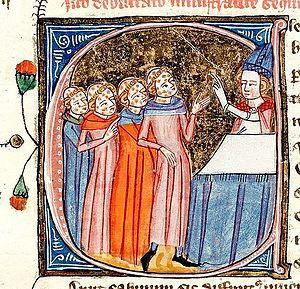
La léproserie des Deux-Eaux est située à Bréviandes dans l'actuel département de l'Aube, en région Grand Est.
La lèpre /lɛpʁ/ est une maladie infectieuse chronique due à Mycobacterium leprae touchant les nerfs périphériques, la peau et les muqueuses, et provoquant des infirmités sévères. Elle est endémique dans certains pays tropicaux. La lèpre est une maladie peu contagieuse.
La quarantaine consiste à isoler des personnes, des animaux, ou des végétaux durant un certain temps, en cas de suspicion de maladies contagieuses, pour empêcher leur propagation. En empêchant les personnes d'avoir des contacts avec des individus sains se trouvant à l'extérieur de la zone de confinement, on rend la contagion impossible et les maladies infectieuses disparaissent d'elles-mêmes. C'est une mesure-barrière ; l'une des méthodes de prévention et de gestion des risques liés aux maladies infectieuses.